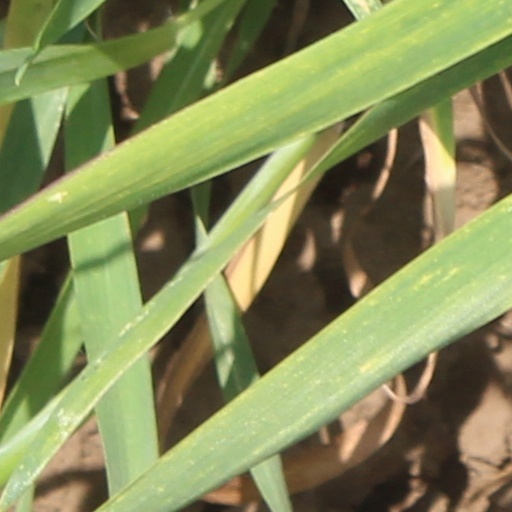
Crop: wheat